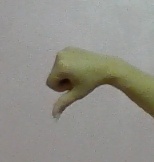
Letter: waw